The Holocaust in Bohemia and Moravia

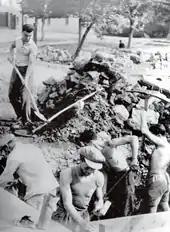
Forced labor of roadbuilding, 1943

On 15 March 1939, 118,310 Jews were reported to be living in 136 recognized communities in the Protectorate. During the annexation, anti-Jewish riots occurred in several locations. In Olomouc, Vsetín, and Moravská Ostrava, synagogues were burned by German and Czech rioters. In Jihlava, Jews were prohibited from riding streetcars (trams) and forced to clear snow from the streets. Prague Jewish organizations were shut down or taken over by the Gestapo. In the first week after the annexation there was a wave of suicides among Jews, 30–40 reported each day in Prague. A wave of arrests targeted thousands of left-wing activists and German refugees. More than a thousand were deported to concentration camps in the Reich. In September 1939, another wave of arrests targeted Protectorate citizens who could be used as hostages and those with ties to Poland. These arrests disproportionately targeted Jews, who made up 22 percent of the 8,000 people arrested during the first months of Nazi rule.